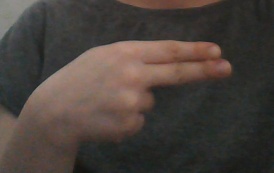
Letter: ain